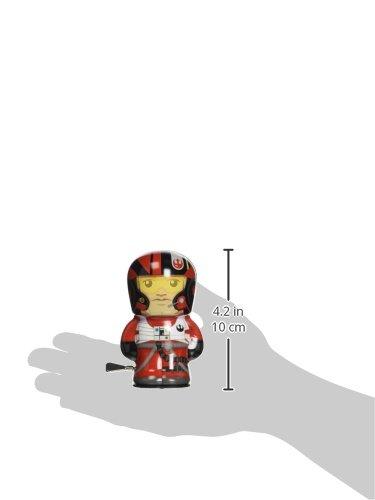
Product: Star Wars Poe BeBots Wind Up Action Figure
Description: A classic tin wind up toy in your favorite Star Wars characters, collect them all.
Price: $10.81
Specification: ProductDimensions:3x2x4inches|ItemWeight:3.2ounces|ShippingWeight:3.2ounces(Viewshippingratesandpolicies)|DomesticShipping:ItemcanbeshippedwithinU.S.|InternationalShipping:ThisitemcanbeshippedtoselectcountriesoutsideoftheU.S.LearnMore|ShippingAdvisory:Thisitemmustbeshippedseparatelyfromotheritemsinyourorder.Additionalshippingchargeswillnotapply.|ASIN:B01APY3124|Itemmodelnumber:SWBP|Manufacturerrecommendedage:36months-10years